King's Lynn

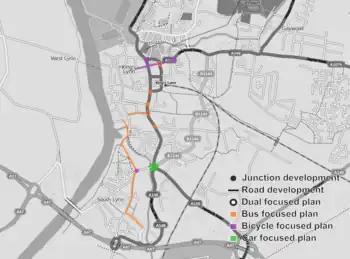
The developments taking place as part of the King's Lynn South Transport Project

King's Lynn is the prime retail centre in West Norfolk. The town centre is dominated by budget shops, reflecting the spending power of much of the population. The town centre fulfils a leisure role with entertainment centres, bars and restaurants, and has a range of service functions. It provides about 5,300 retailing jobs.